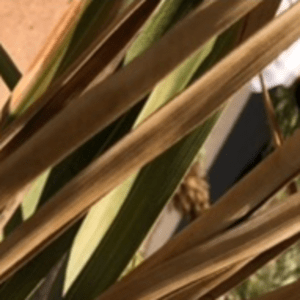
Label: Magnesium Deficiency